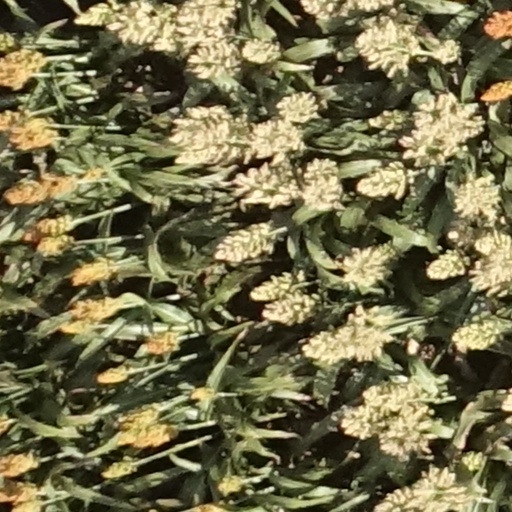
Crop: sorghum